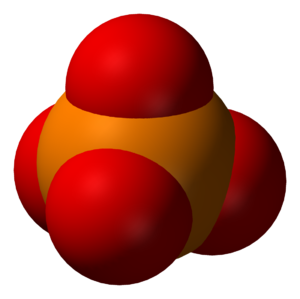
En chimie minérale, un phosphate est un sel résultant de l'attaque d'une base par de l'acide phosphorique H₃PO₄.